Beam Valley Country Park

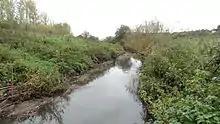
River Beam in Beam Valley Country Park

Beam Valley Country Park is a 74-hectare park in Dagenham in the London Borough of Barking and Dagenham. Most of it is designated as a Local Nature Reserve (LNR) called Beam Valley, but a narrow strip next to the River Beam south from Western Avenue is a separate LNR called Beam Valley (Environment Agency). The park is also designated as two Sites of Borough Importance for Nature Conservation, Grade 1, one north and the other south of South Dagenham Road.